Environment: real
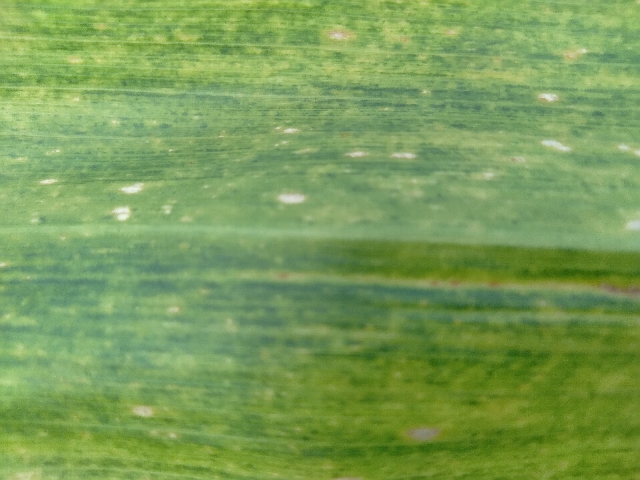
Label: lethal_necrosis